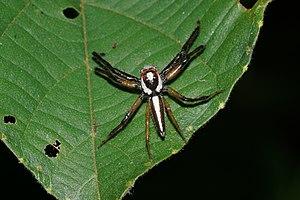
Telamonia dimidiata est une espèce d'araignées aranéomorphes de la famille des Salticidae.